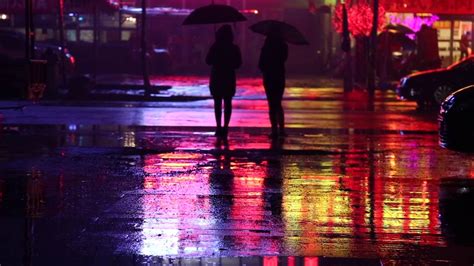
Weather: rain or strom